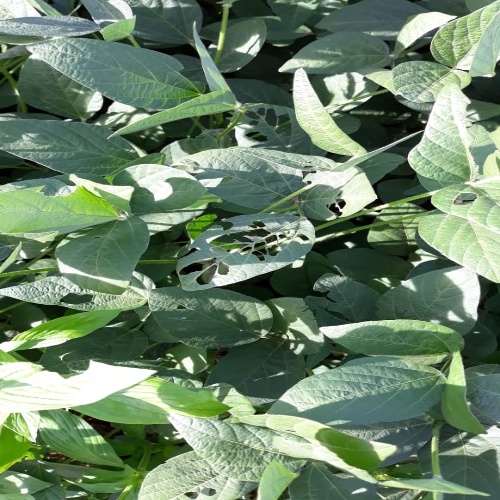
Label: Caterpillar